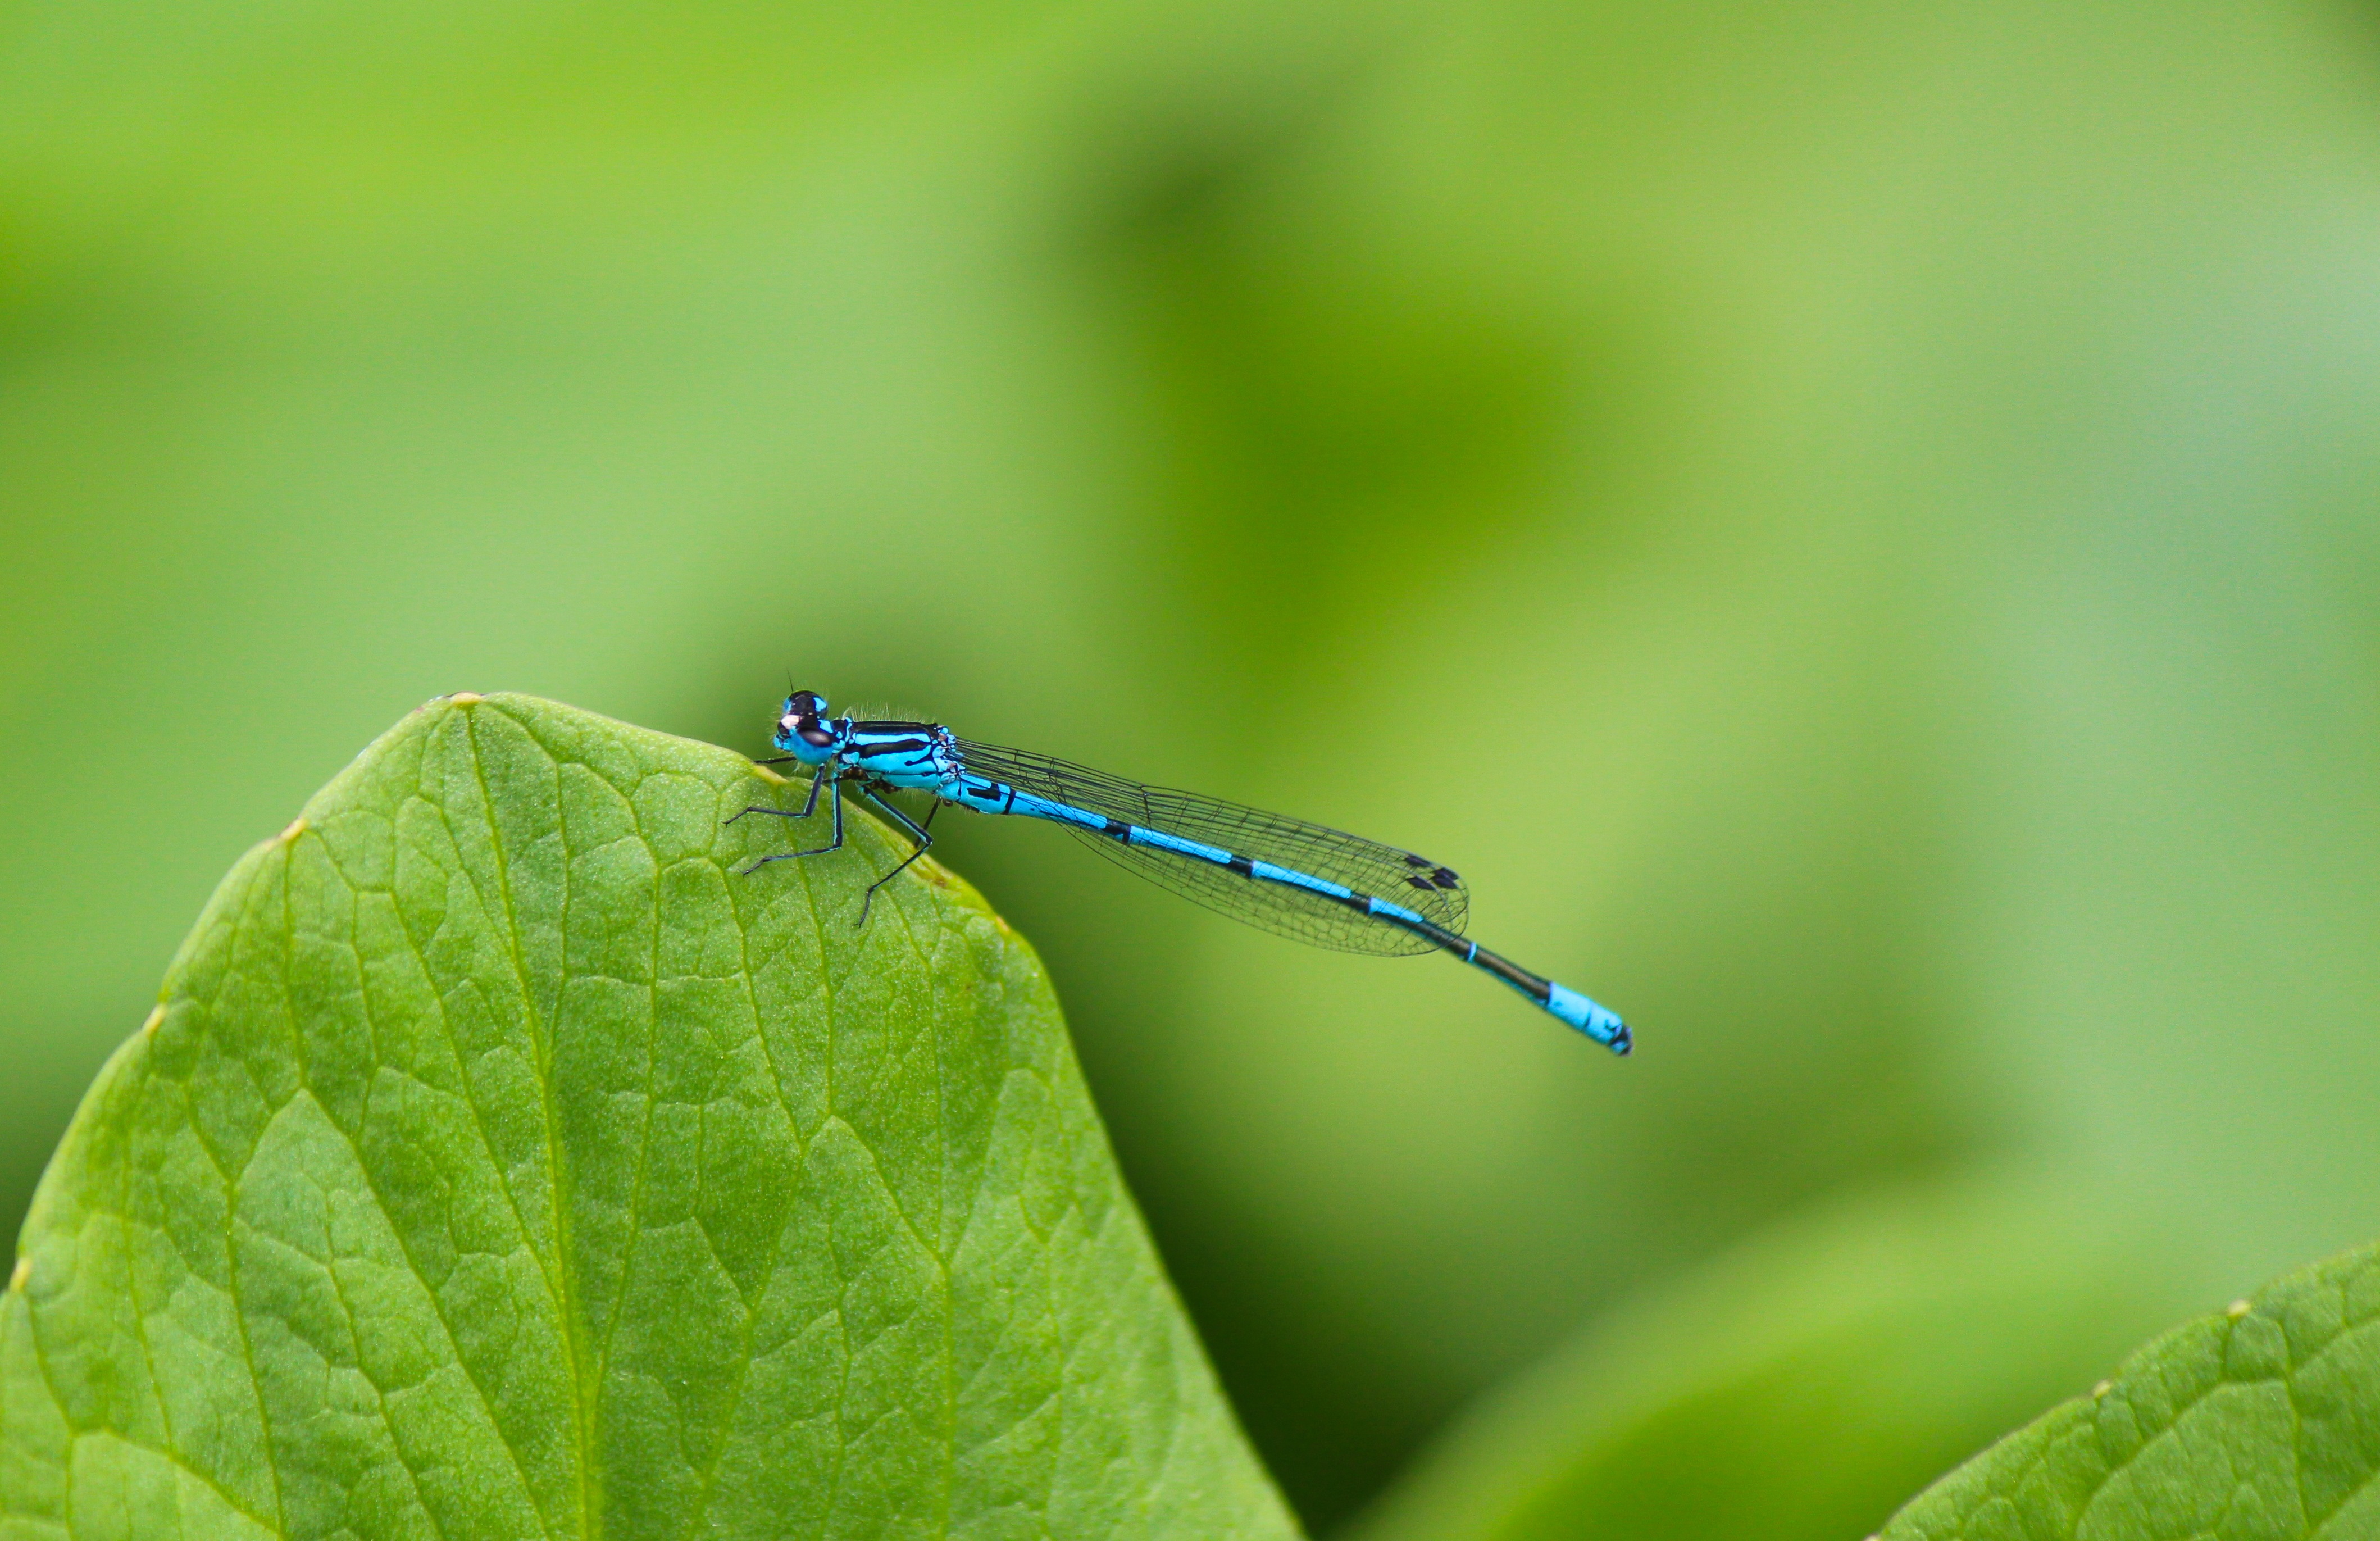
nature, wing, photography, leaf, pond, green, insect, blue, close, fauna, invertebrate, close up, dragonfly, damselfly, waters, demoiselle, macro photography, arthropod, leaf beetle, plant stem, dragonflies and damseflies, lycaenid, net winged insects, blue bar bubble